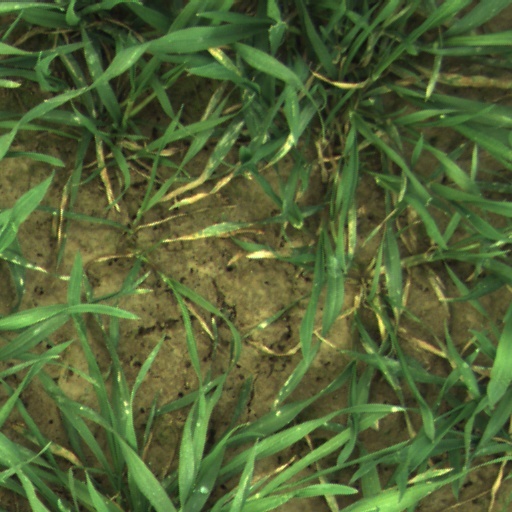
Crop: wheat